Dolores Gangotena

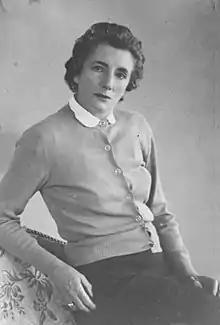
Dolores Gangotena circa 1950

Dolores Marta Gracia de Gangotena y Jijón was an Ecuadorian art collector, conservationist. She was First Lady of Ecuador to Camilo Ponce Enríquez from 16 September 1956 to 31 August 1960.